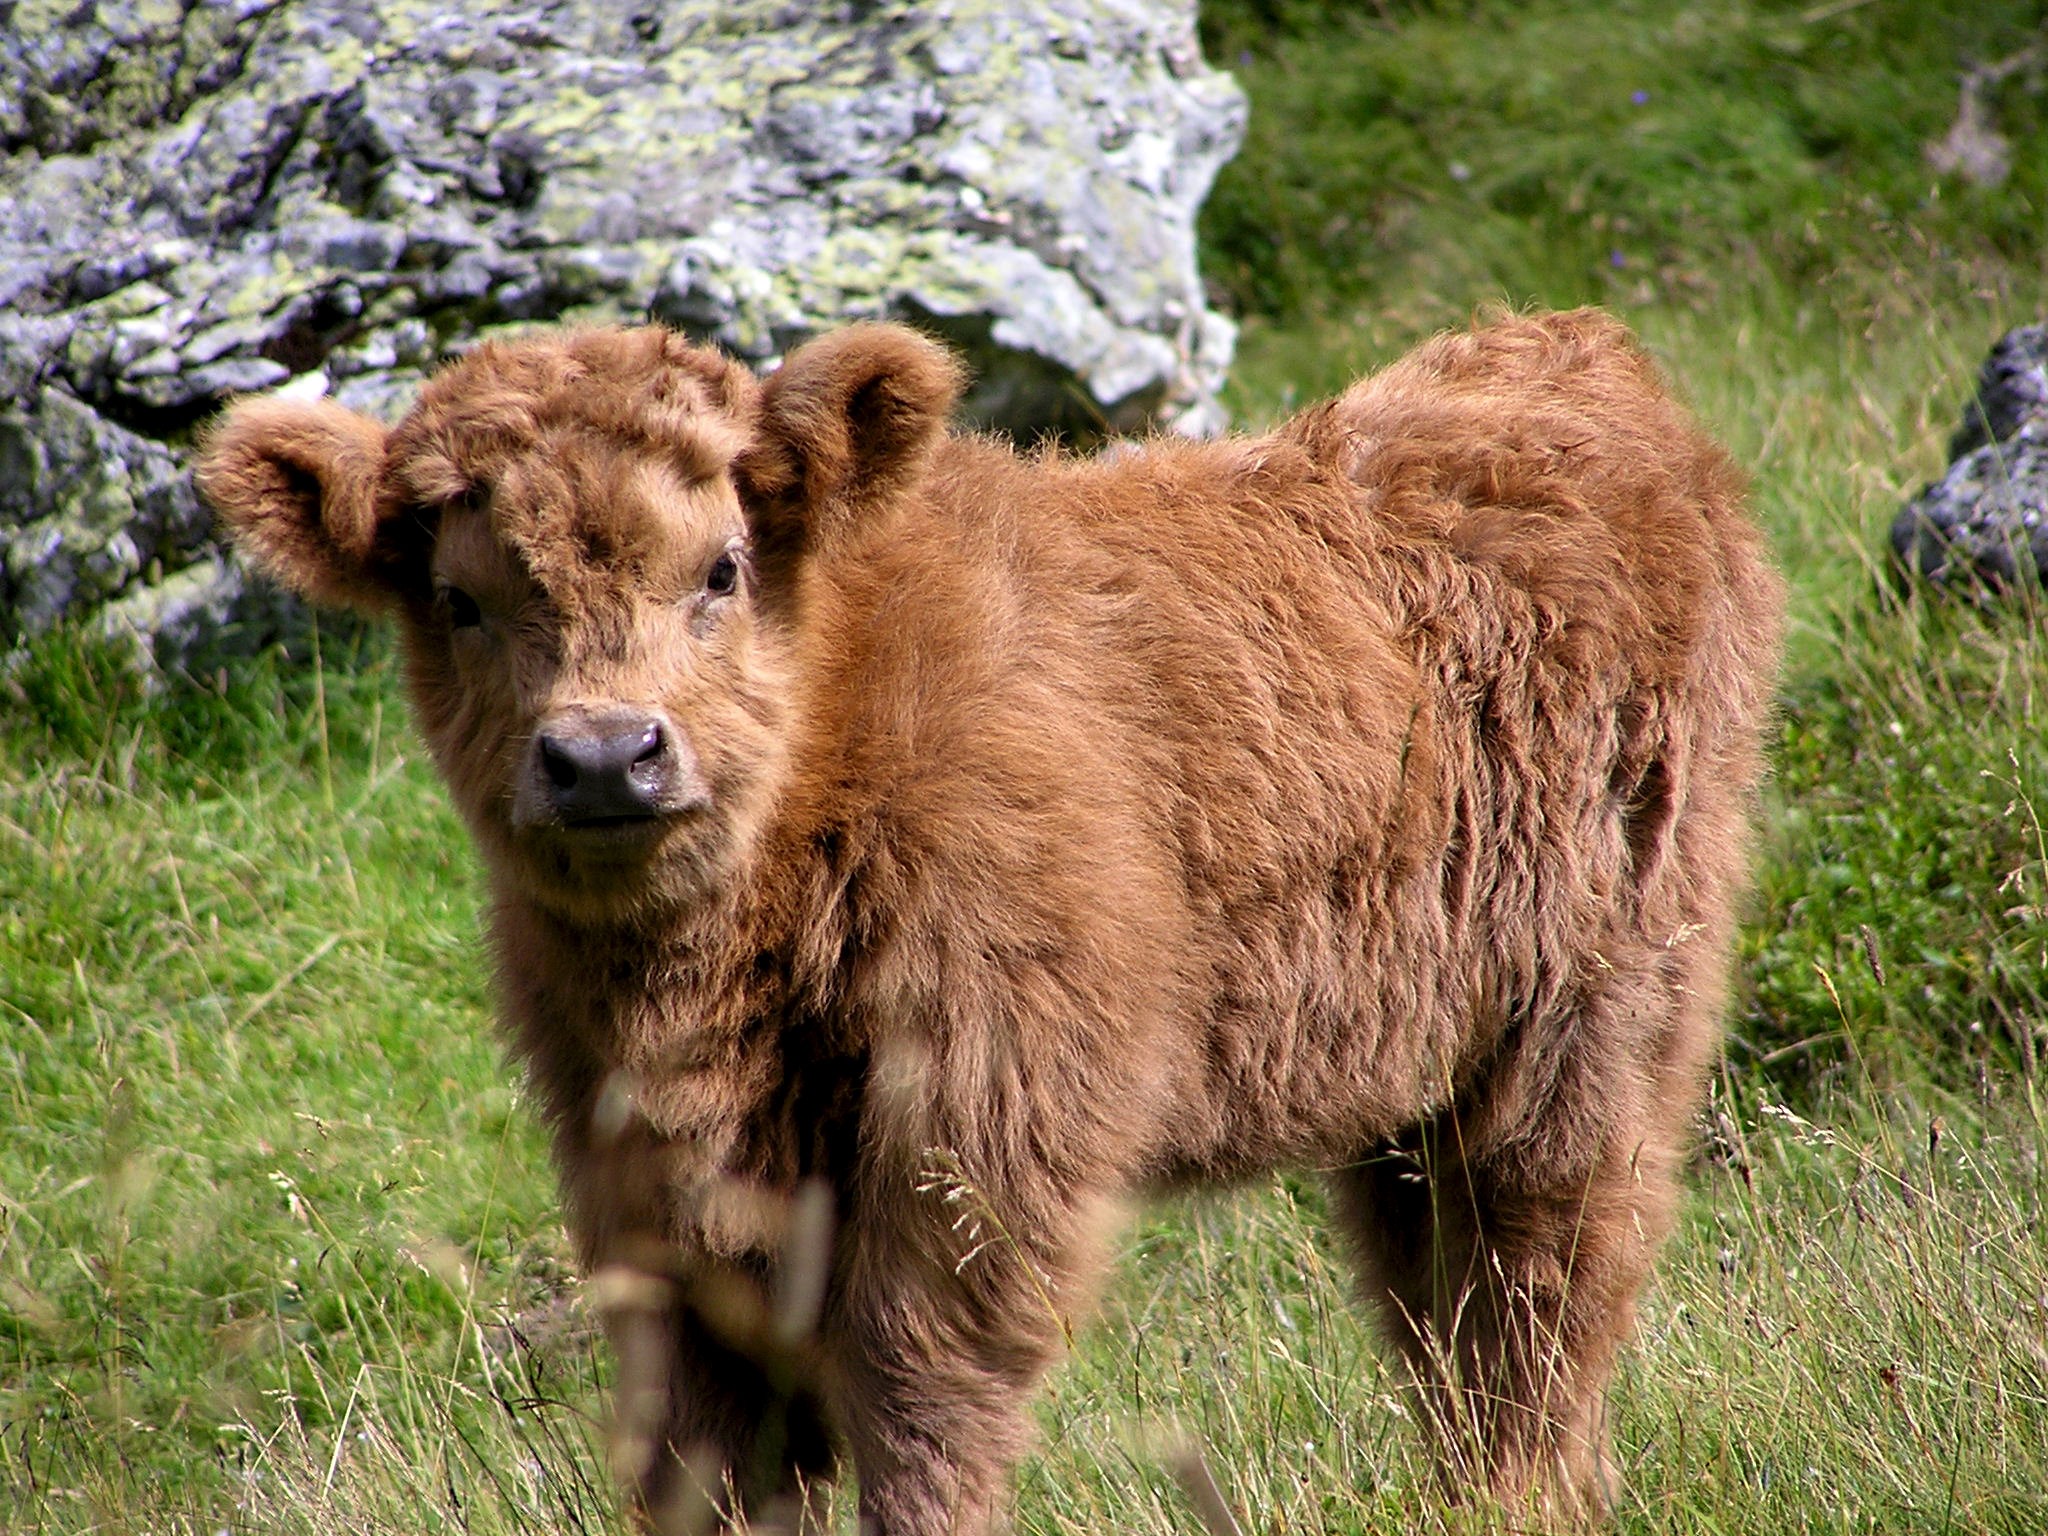
nature, grass, puppy, animal, wildlife, cow, cattle, pasture, grazing, mammal, fauna, calf, prato, animals, vertebrate, bison, safari, cattle like mammal, cow goat family, muskox, haighlander